Sky position (RA, Dec in degrees): 150.376, 2.861
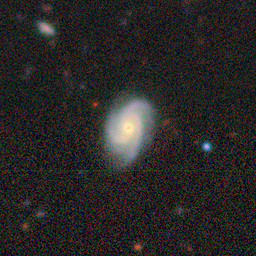
Galaxy morphology: Unbarred Tight Spiral Galaxies